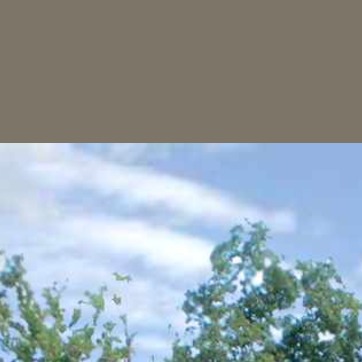
Material: sky